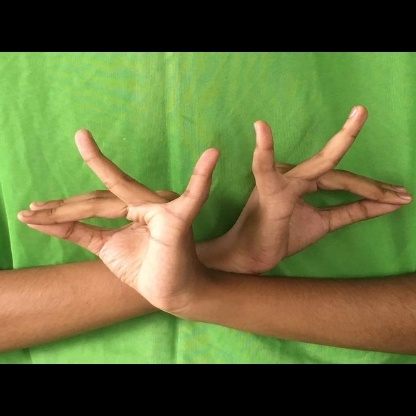
Mudra: Katakavardhana